Shabnam Farshadjoo

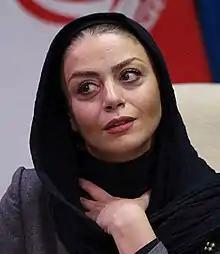

Shabnam Farshadjoo was born in January 1978 in Tehran, Iran. She has a master's degree in performing arts. She began her film acting career in 1999 in the film "Rain Man" (2000) by director .